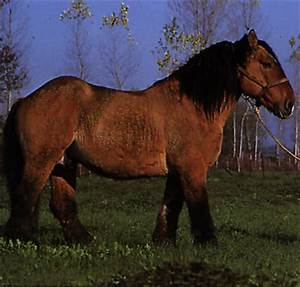
Label: cavallo